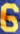
Number: 6